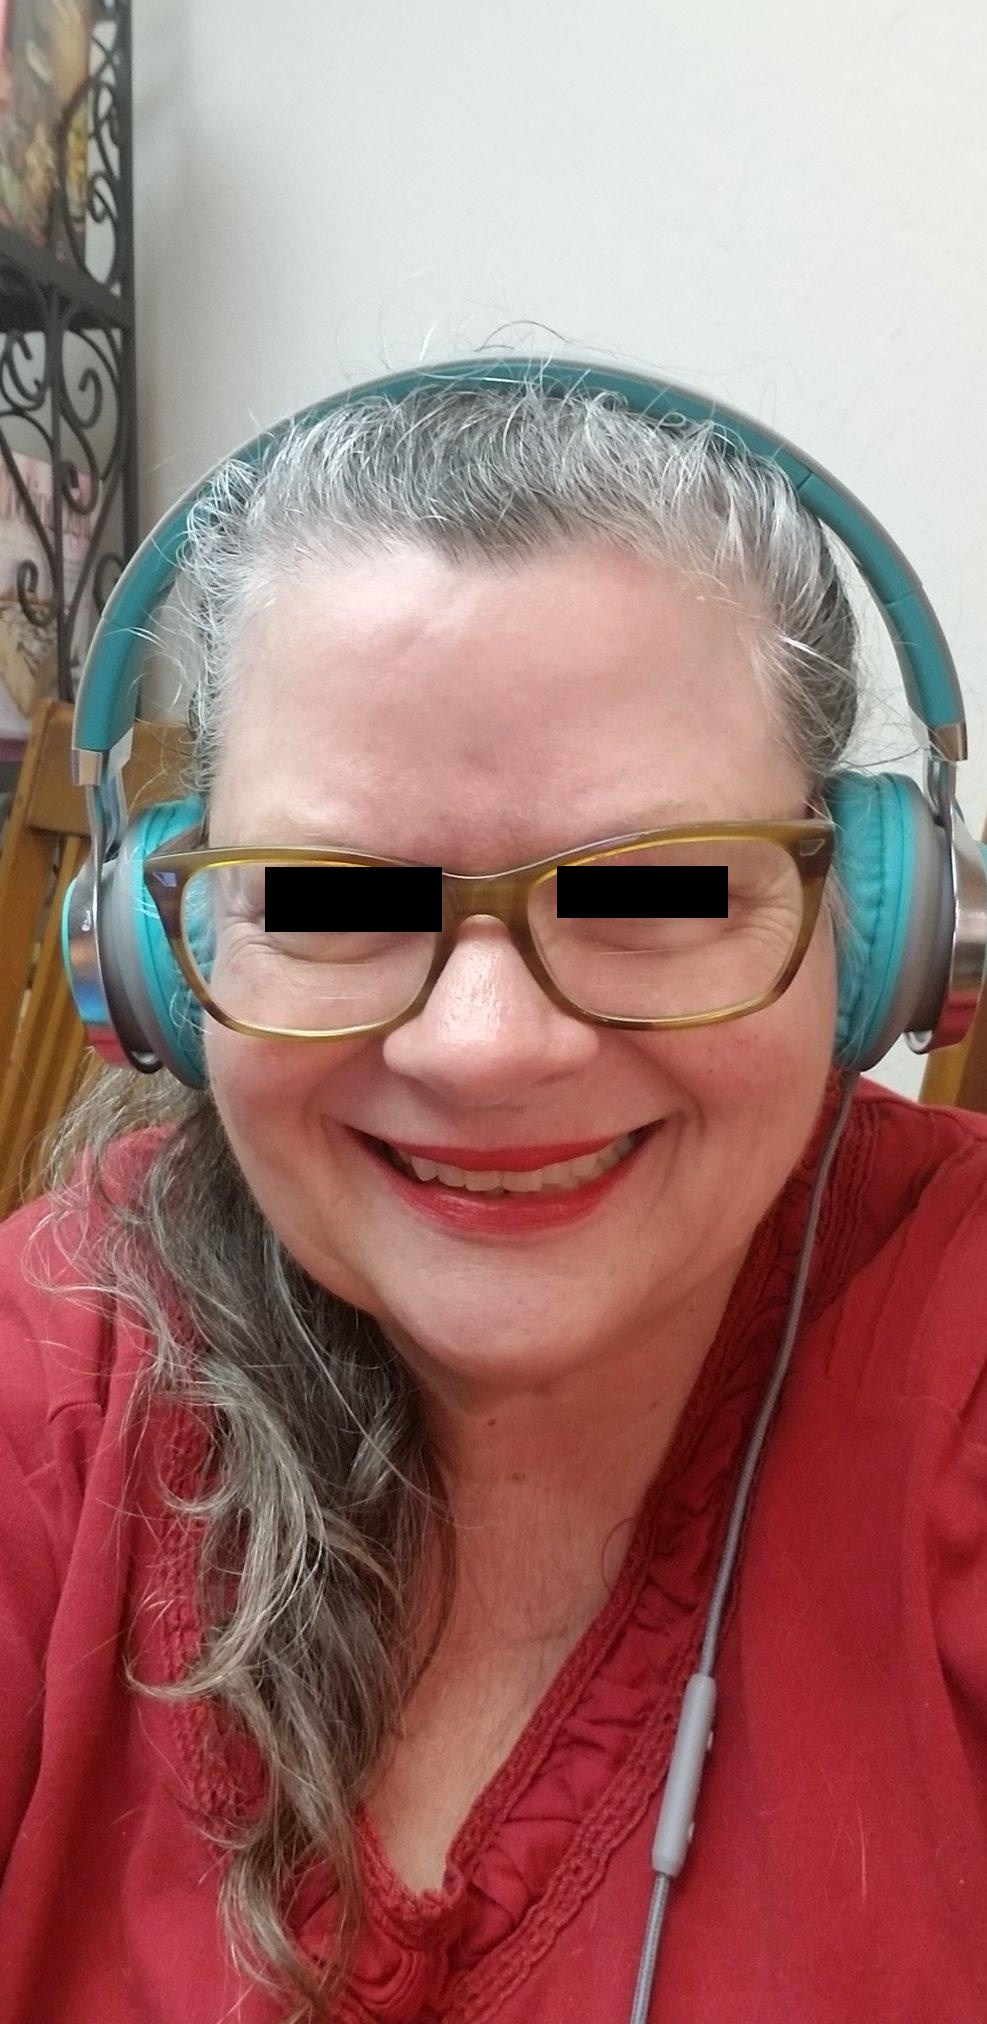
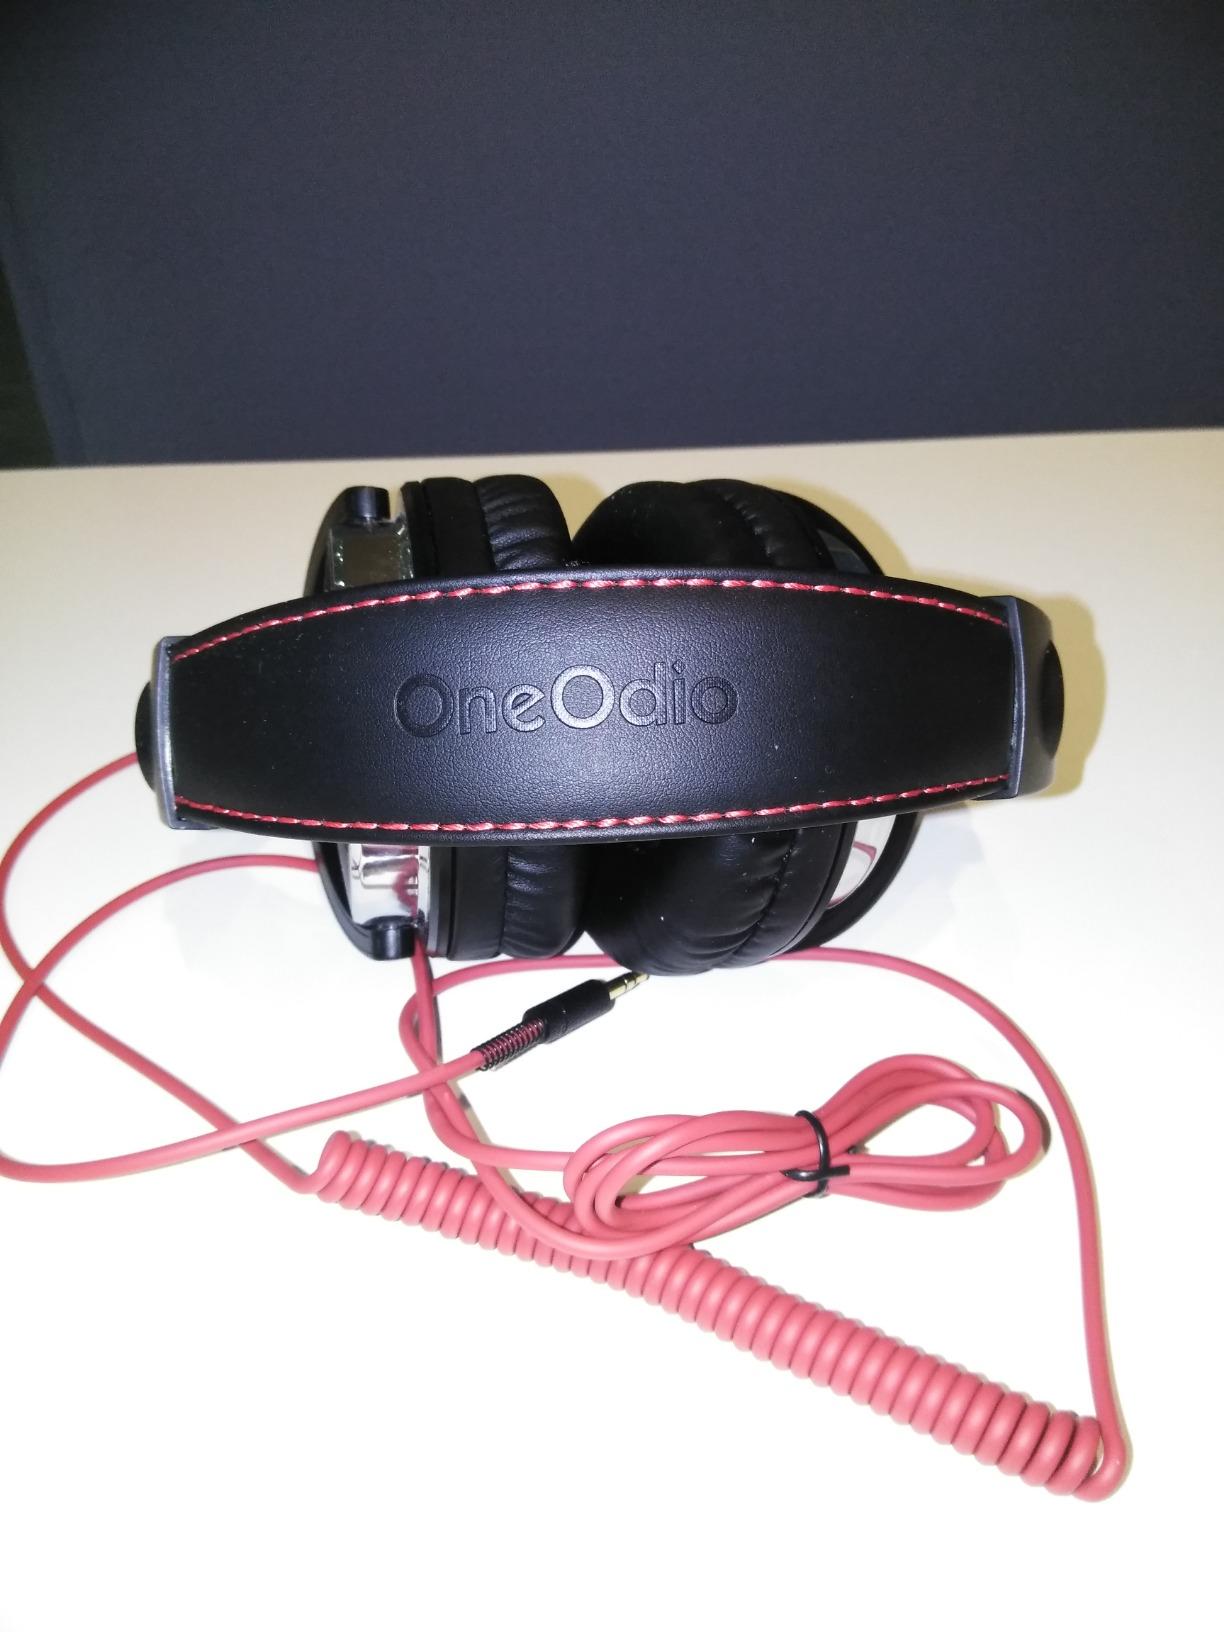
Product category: headphones
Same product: no